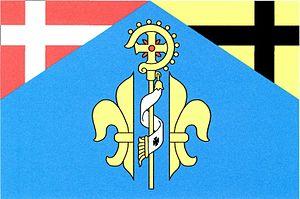
Přehýšov est une commune du district de Plzeň-Nord, dans la région de Plzeň, en Tchéquie. Sa population s'élevait à 470 habitants en 2019.